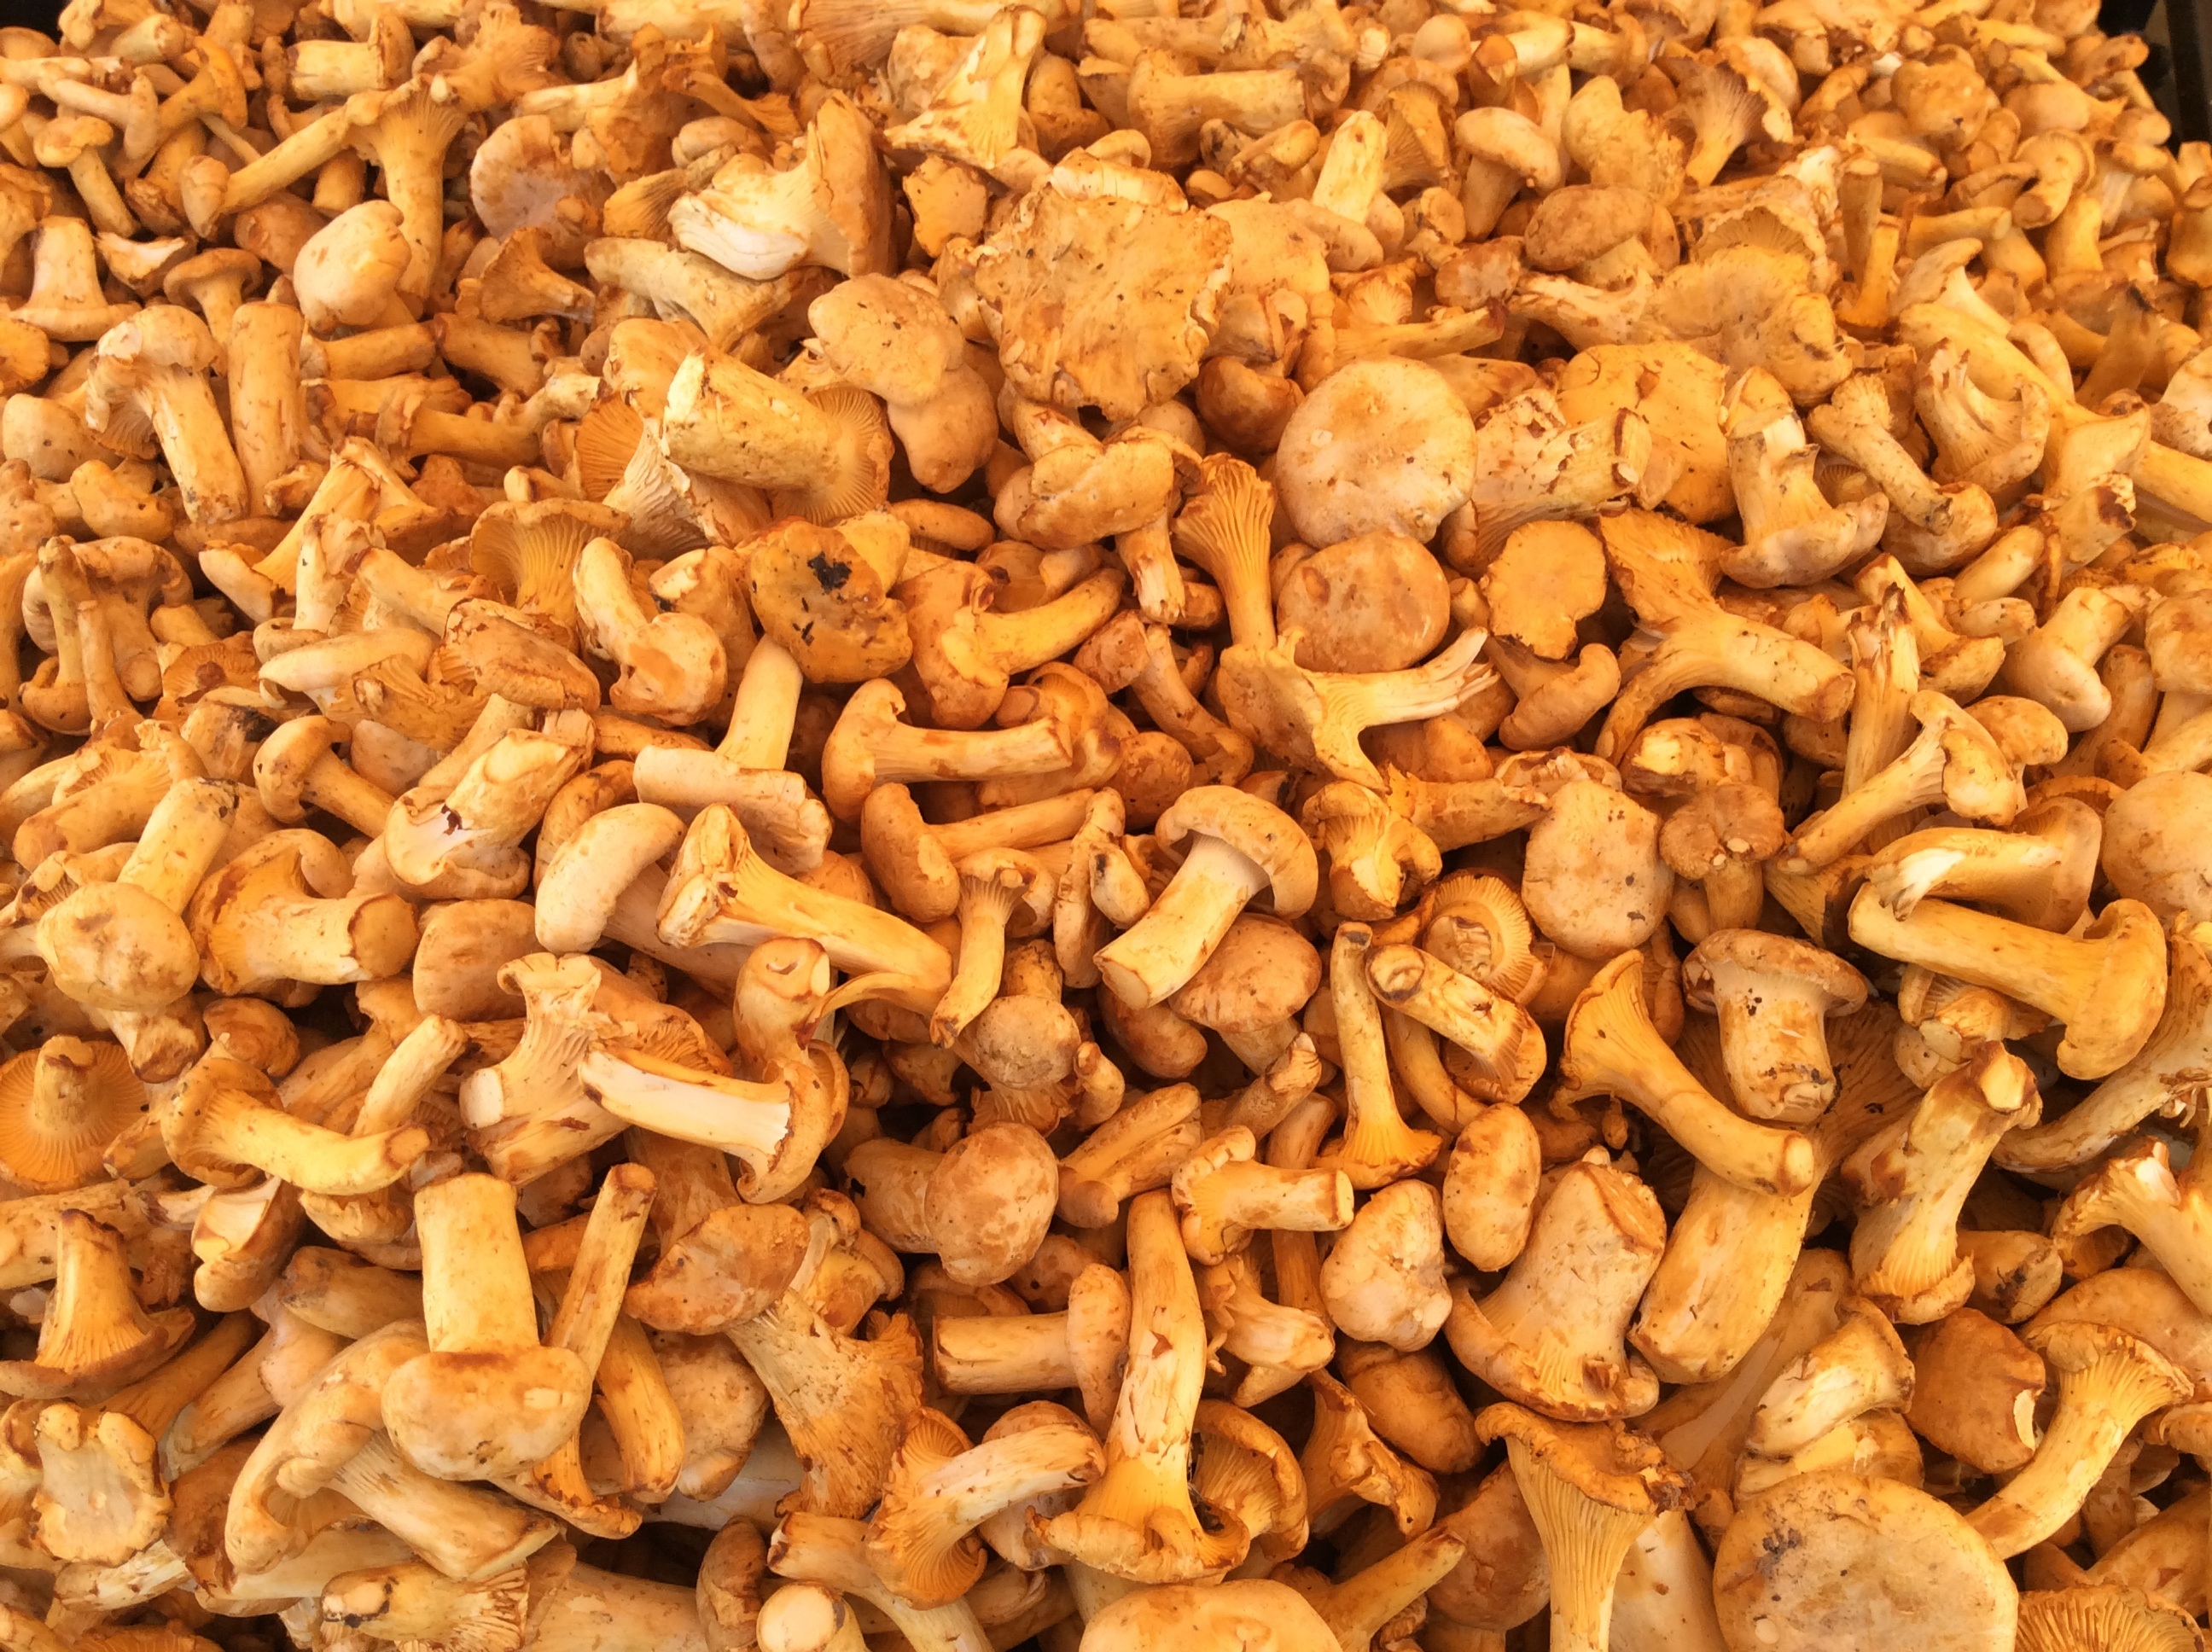
plant, food, produce, autumn, market, mushroom, yellow, healthy, eat, vegetables, mushrooms, sale, edible, farmers local market, flowering plant, chanterelles, vegetable market, eierschwammerl, reherl, grass family, land plant, nuts seeds